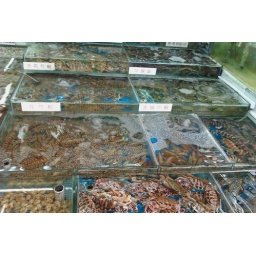
The fish market in Sam Shing Hui, New Territories, Hong Kong